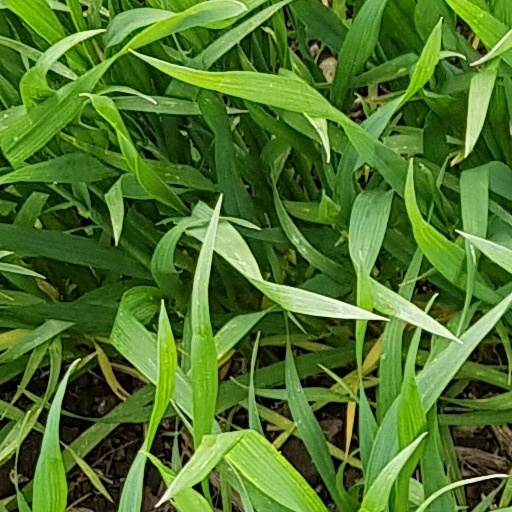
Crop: wheat